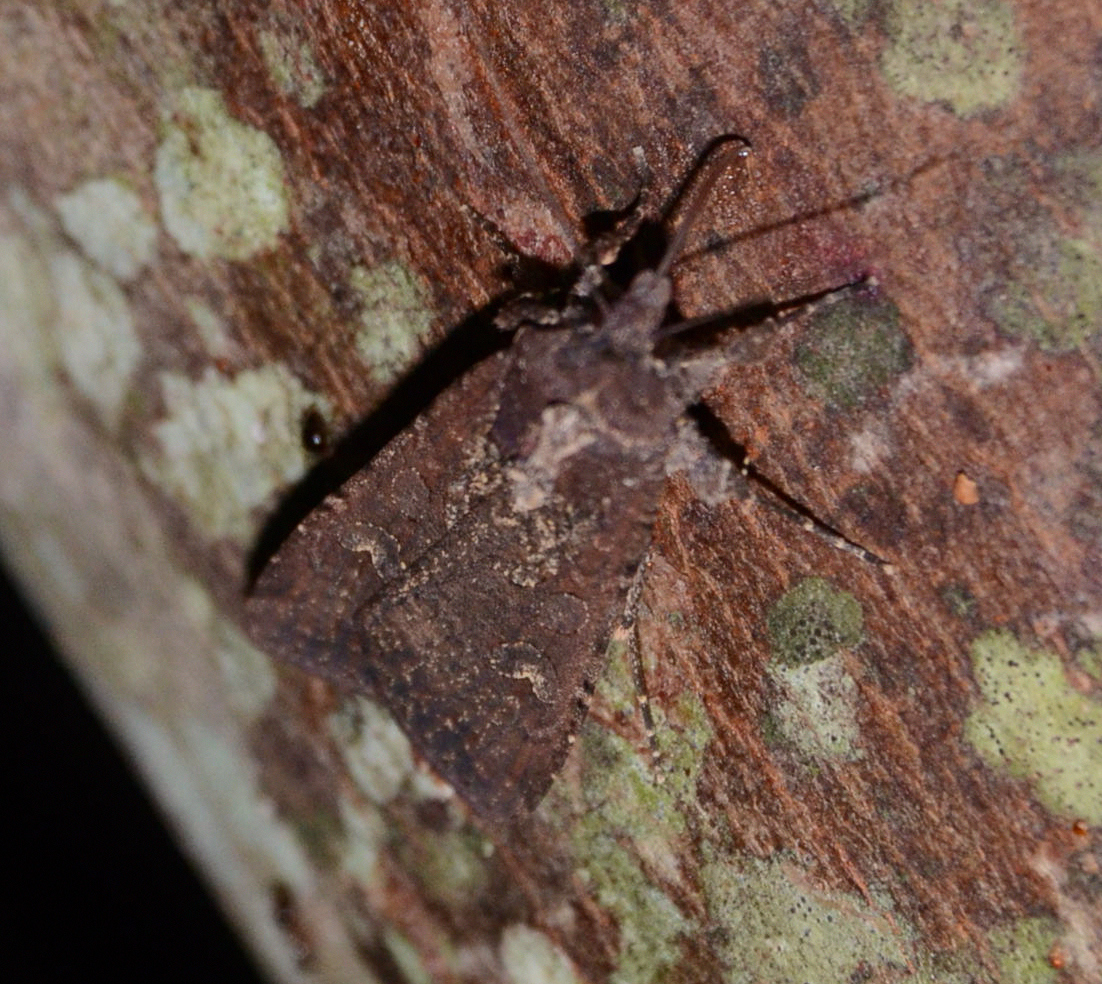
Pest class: cutworms